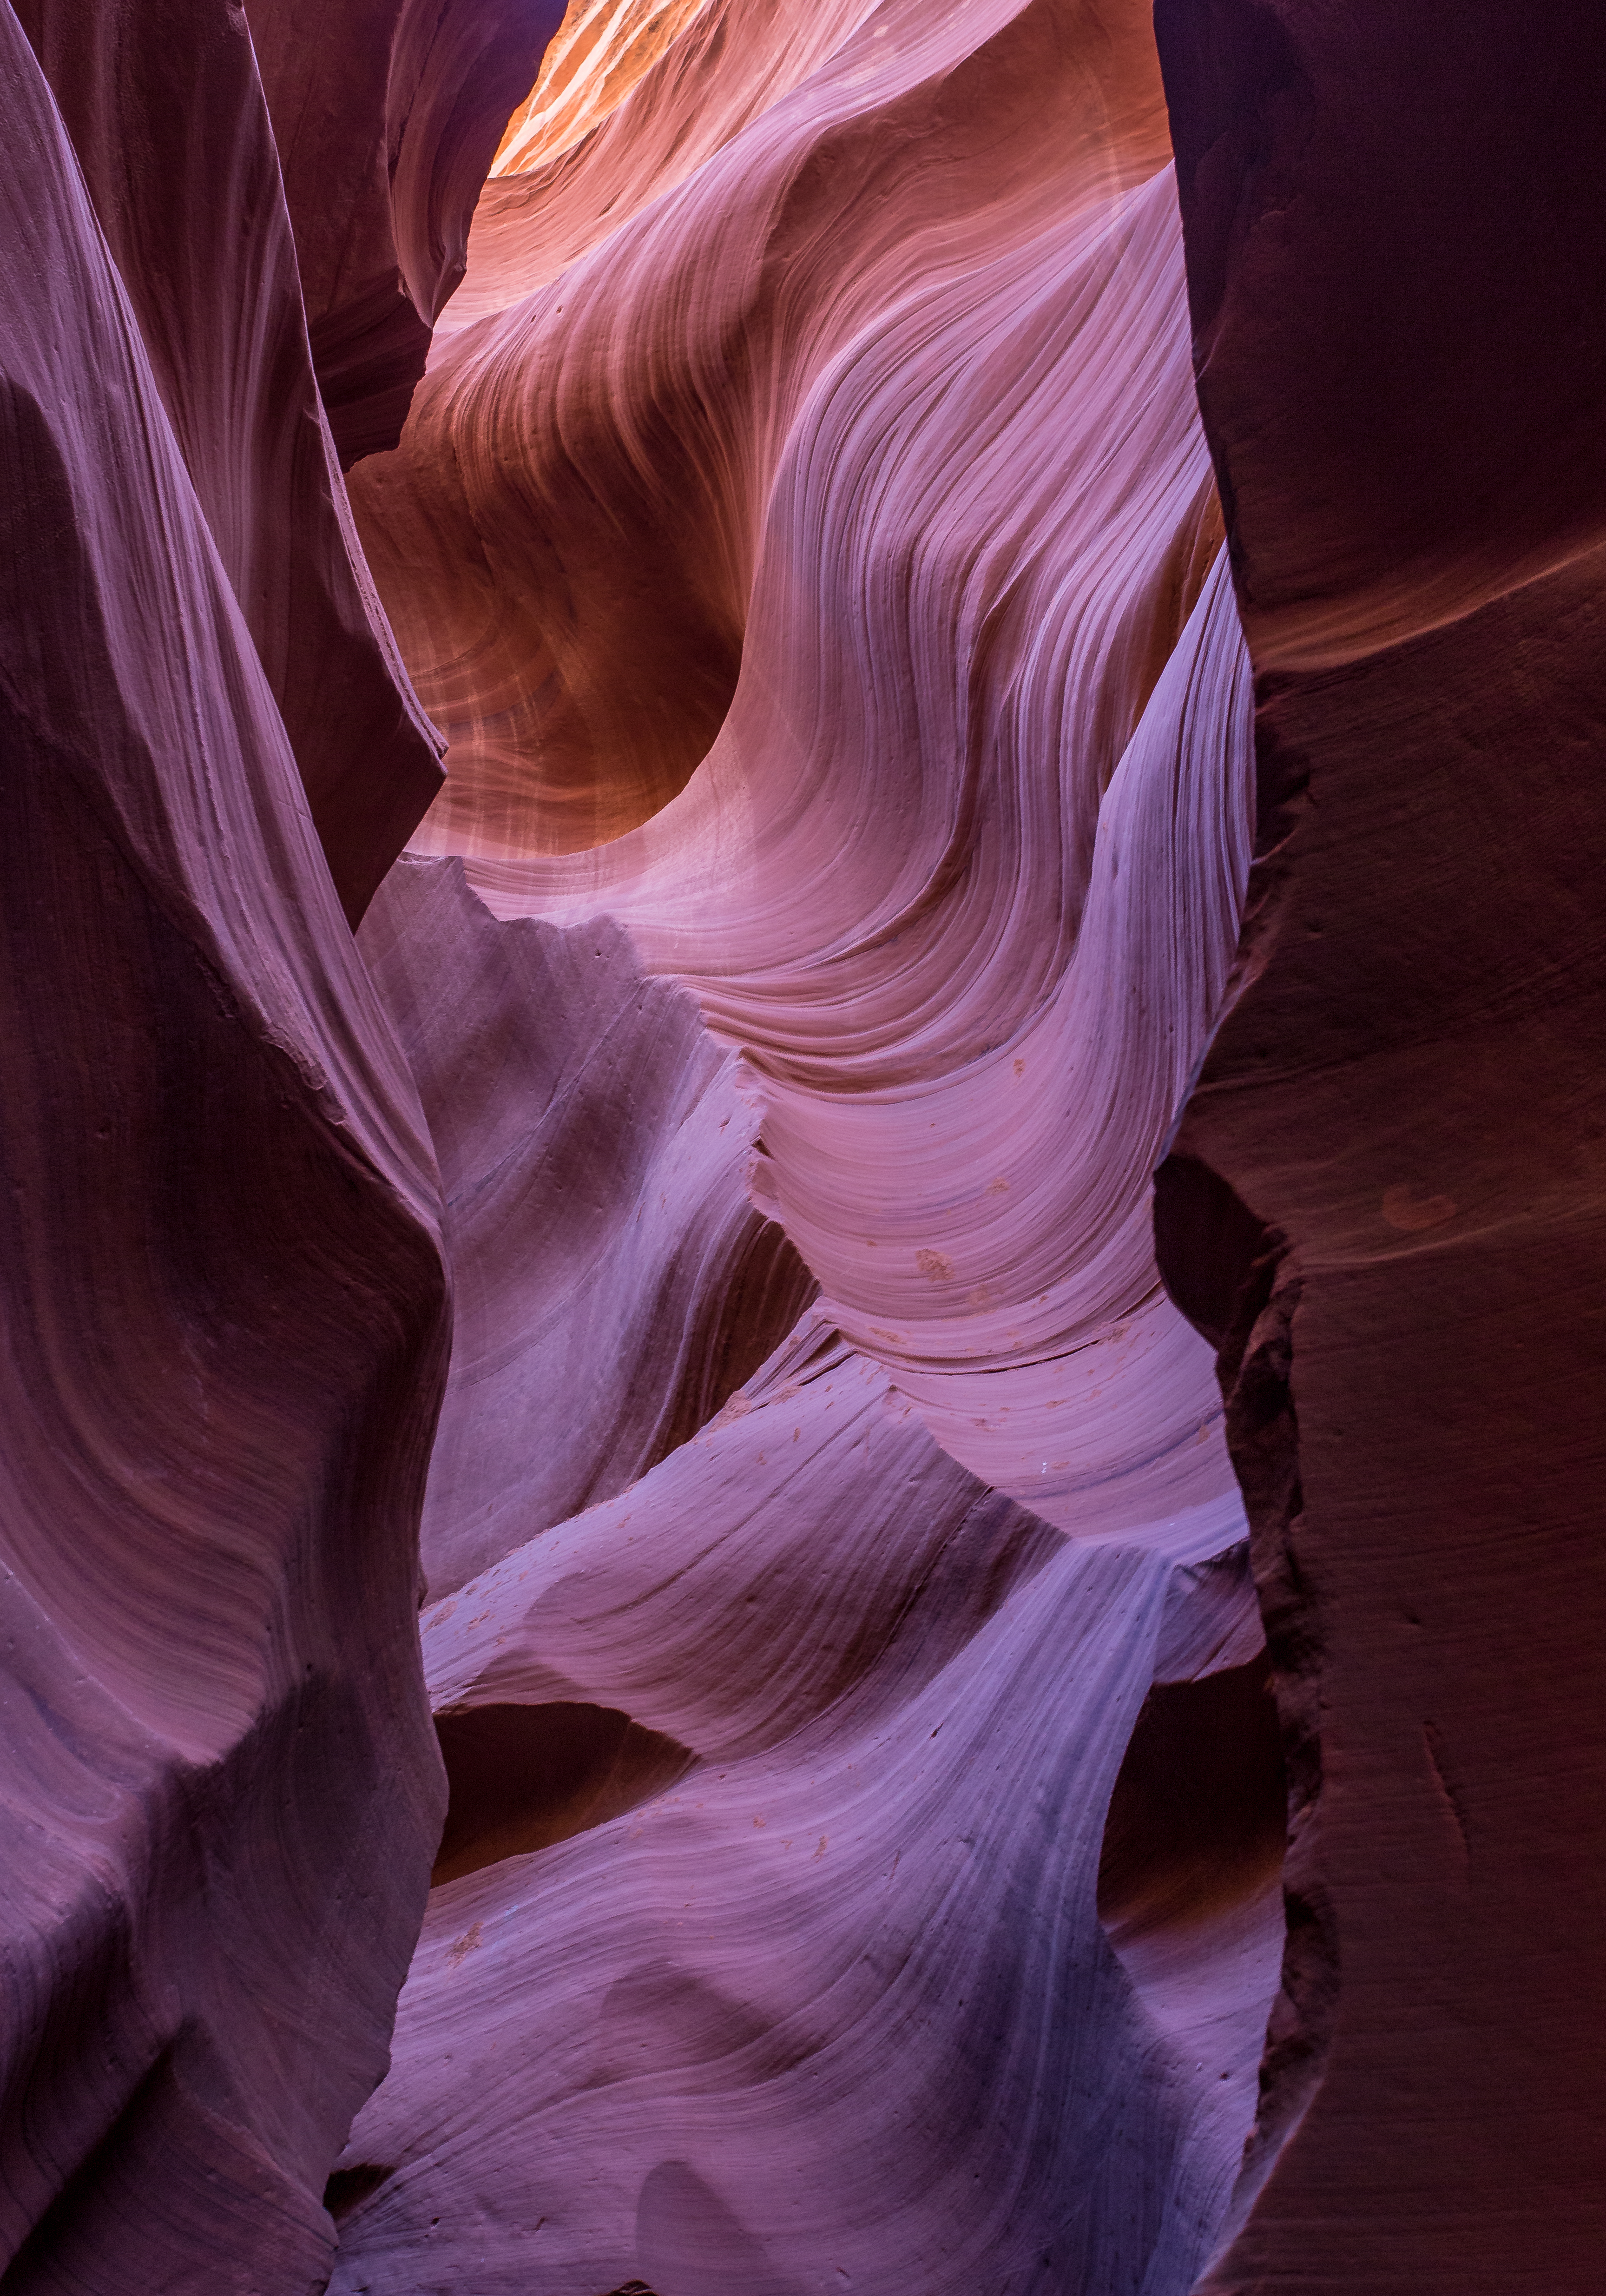
flower, purple, petal, red, color, usa, blue, arizona, close up, eye, andymorffew, morffew, lowerantelopecanyon